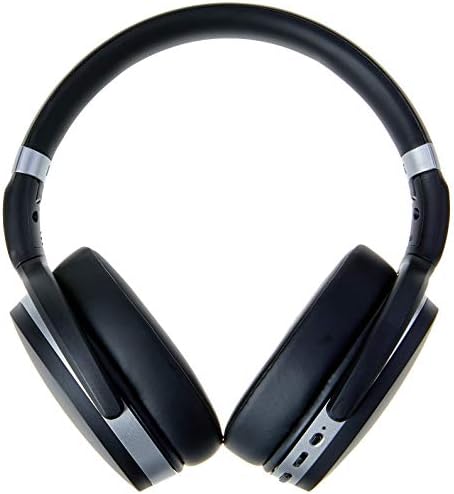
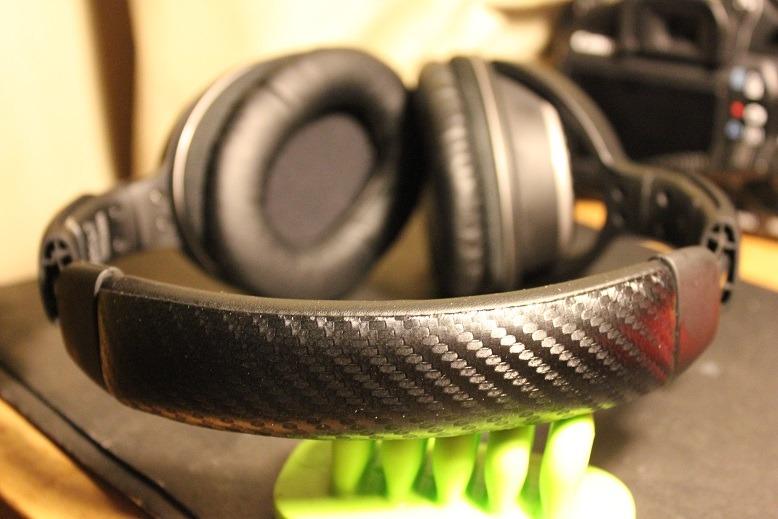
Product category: headphones
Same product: no